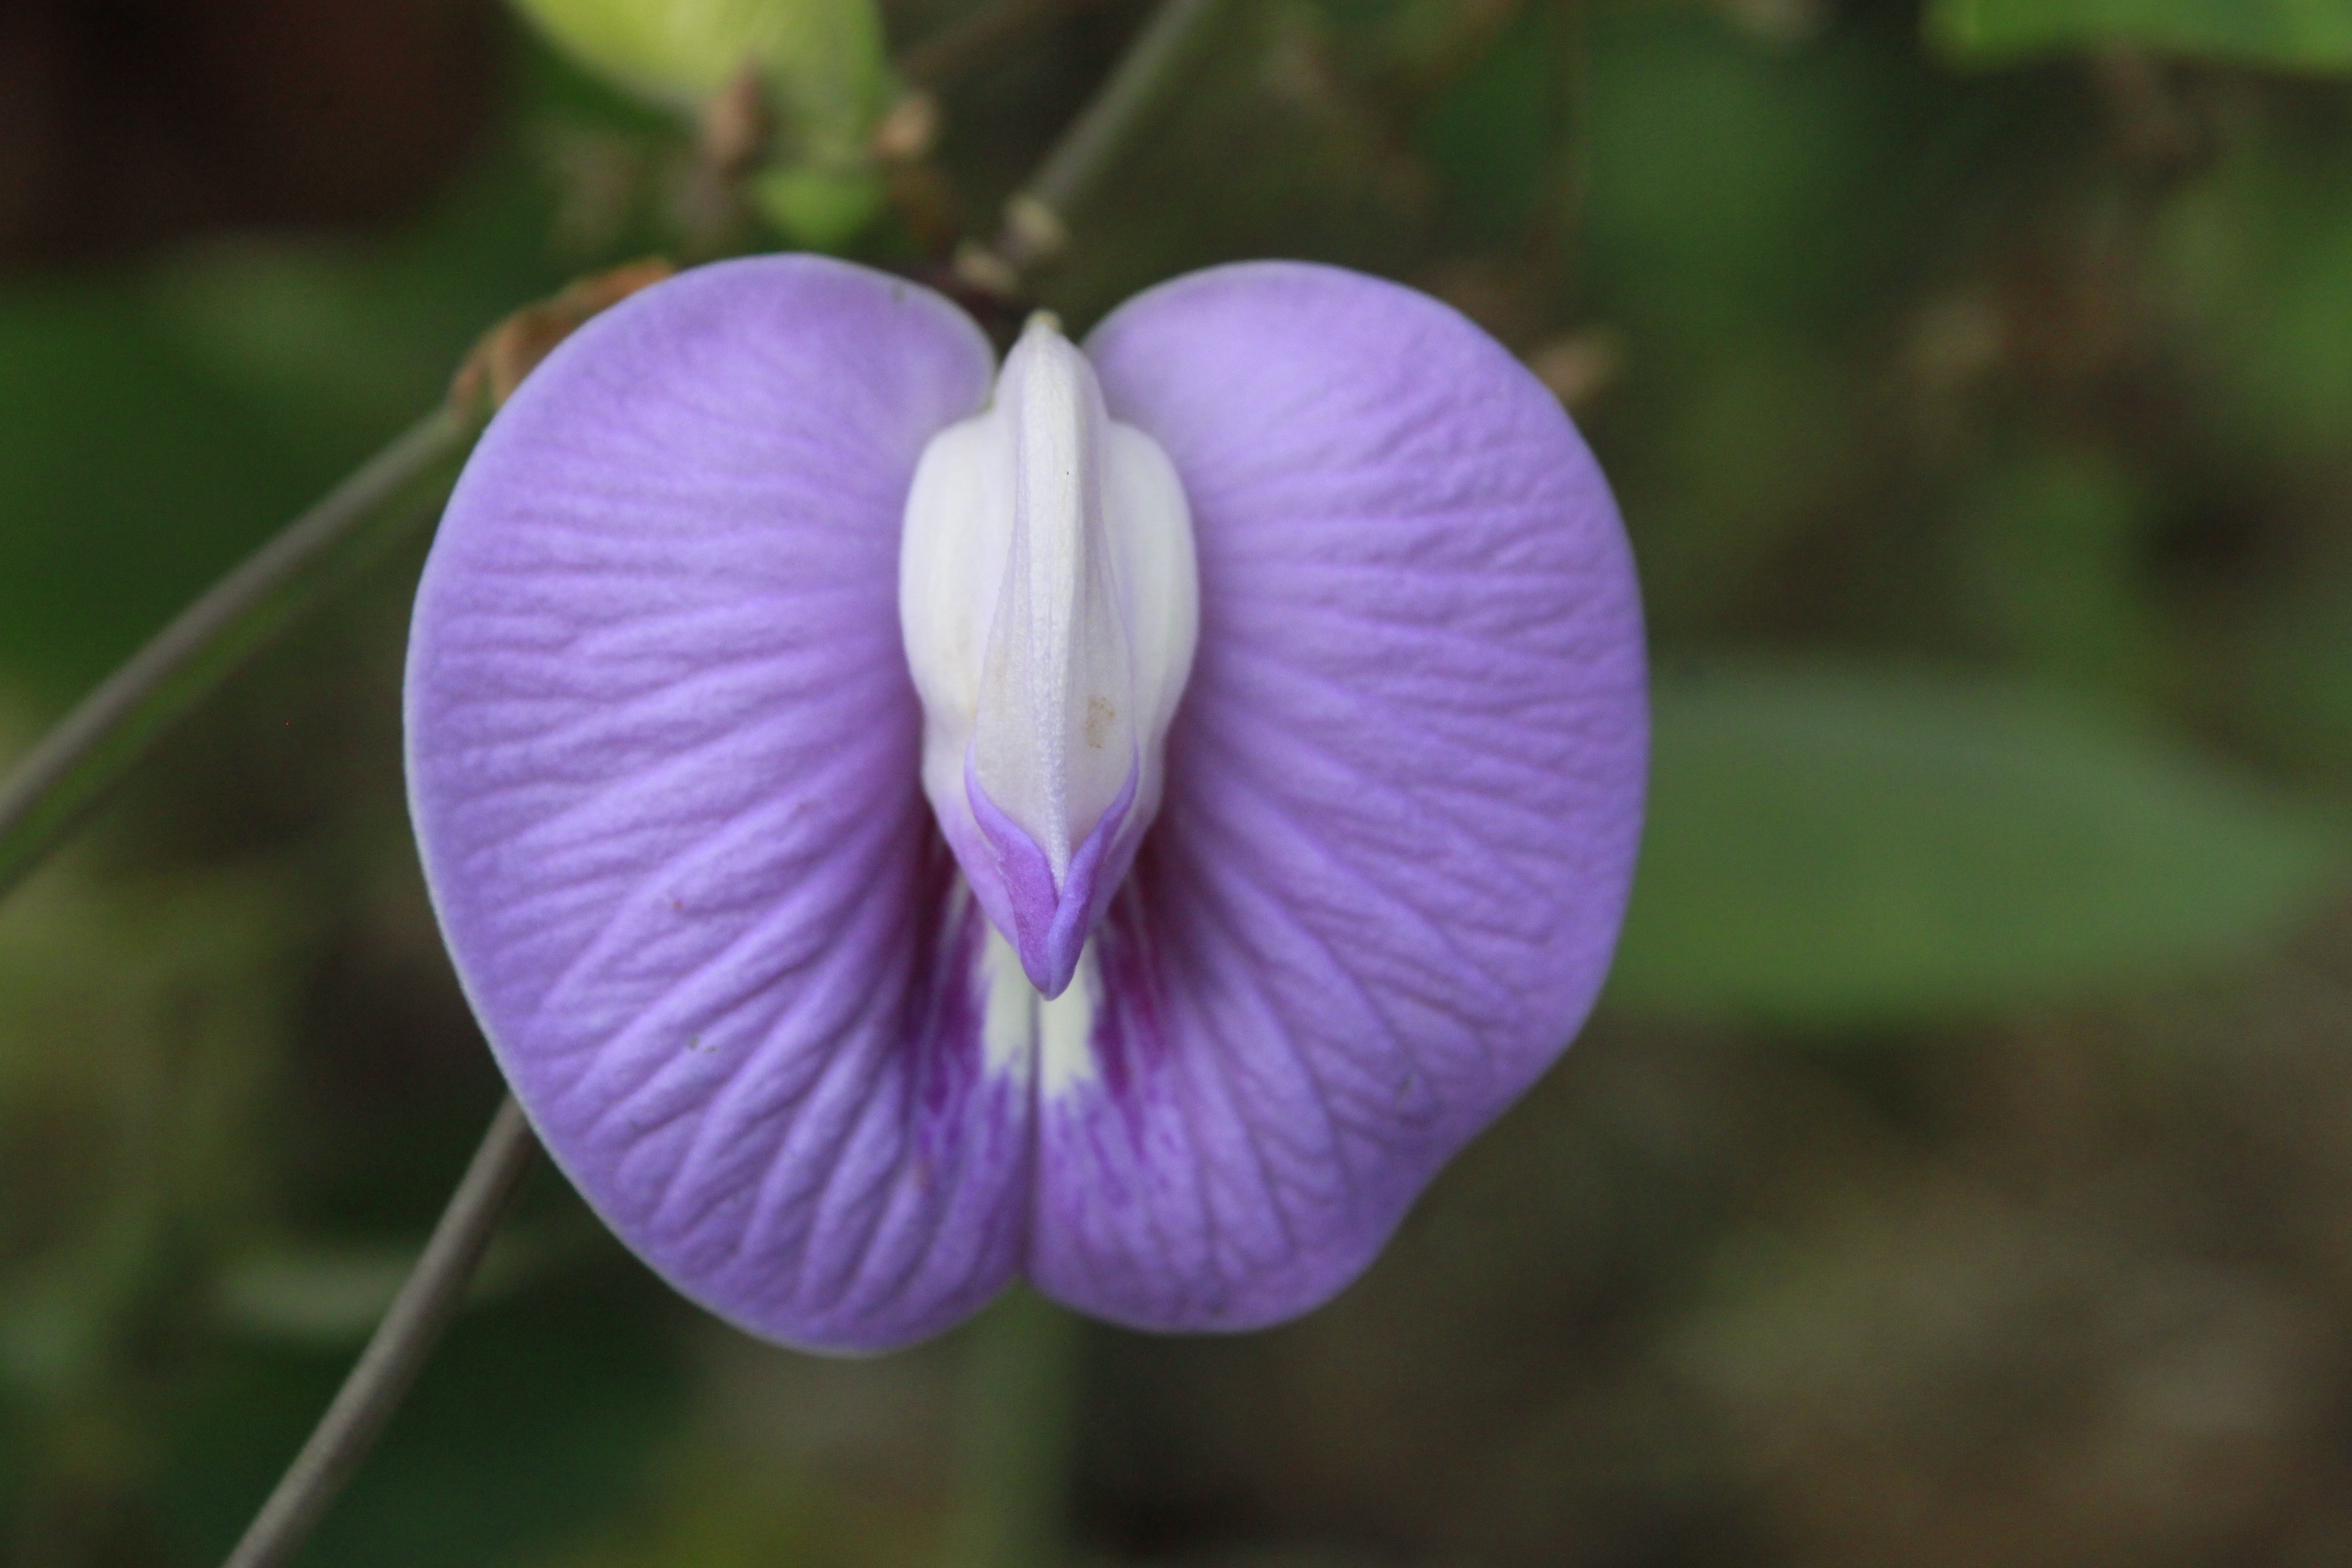
flower, petal, plant, purple, violet, flowering plant, botany, faboideae, terrestrial plant, wildflower, plant stem, violet family, sweet peas, orchid, moth orchid, perennial plant